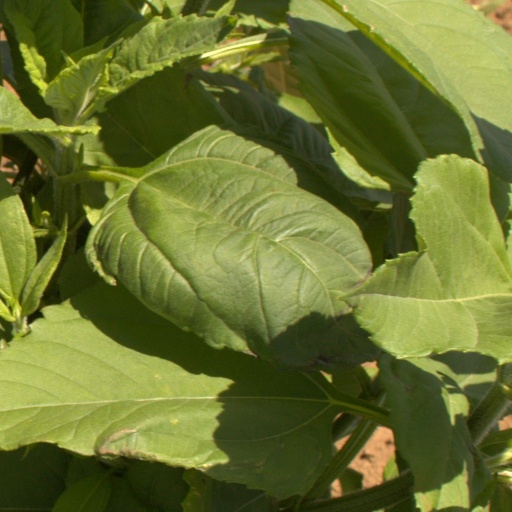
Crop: Jerusalem artichoke